Gavthi

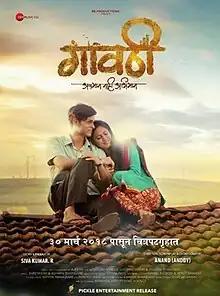
Theatrical release poster

Gavthi is a 2018 Indian Marathi-language drama film directed by Anand Kumar Konnar. The film stars Shrikant Patil, Yogita Chavan, Nagesh Bhosale in the lead roles. The film was released on 30 March 2018.